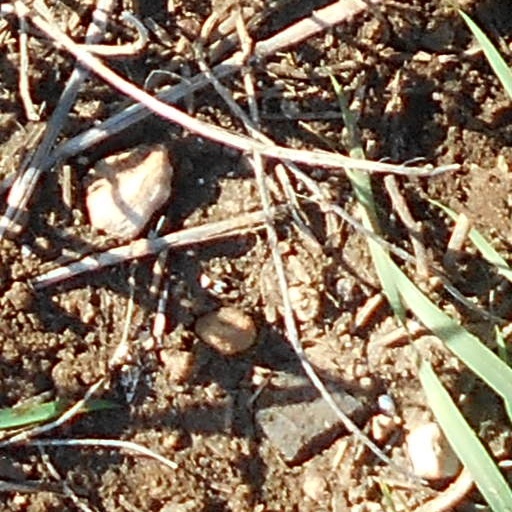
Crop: wheat